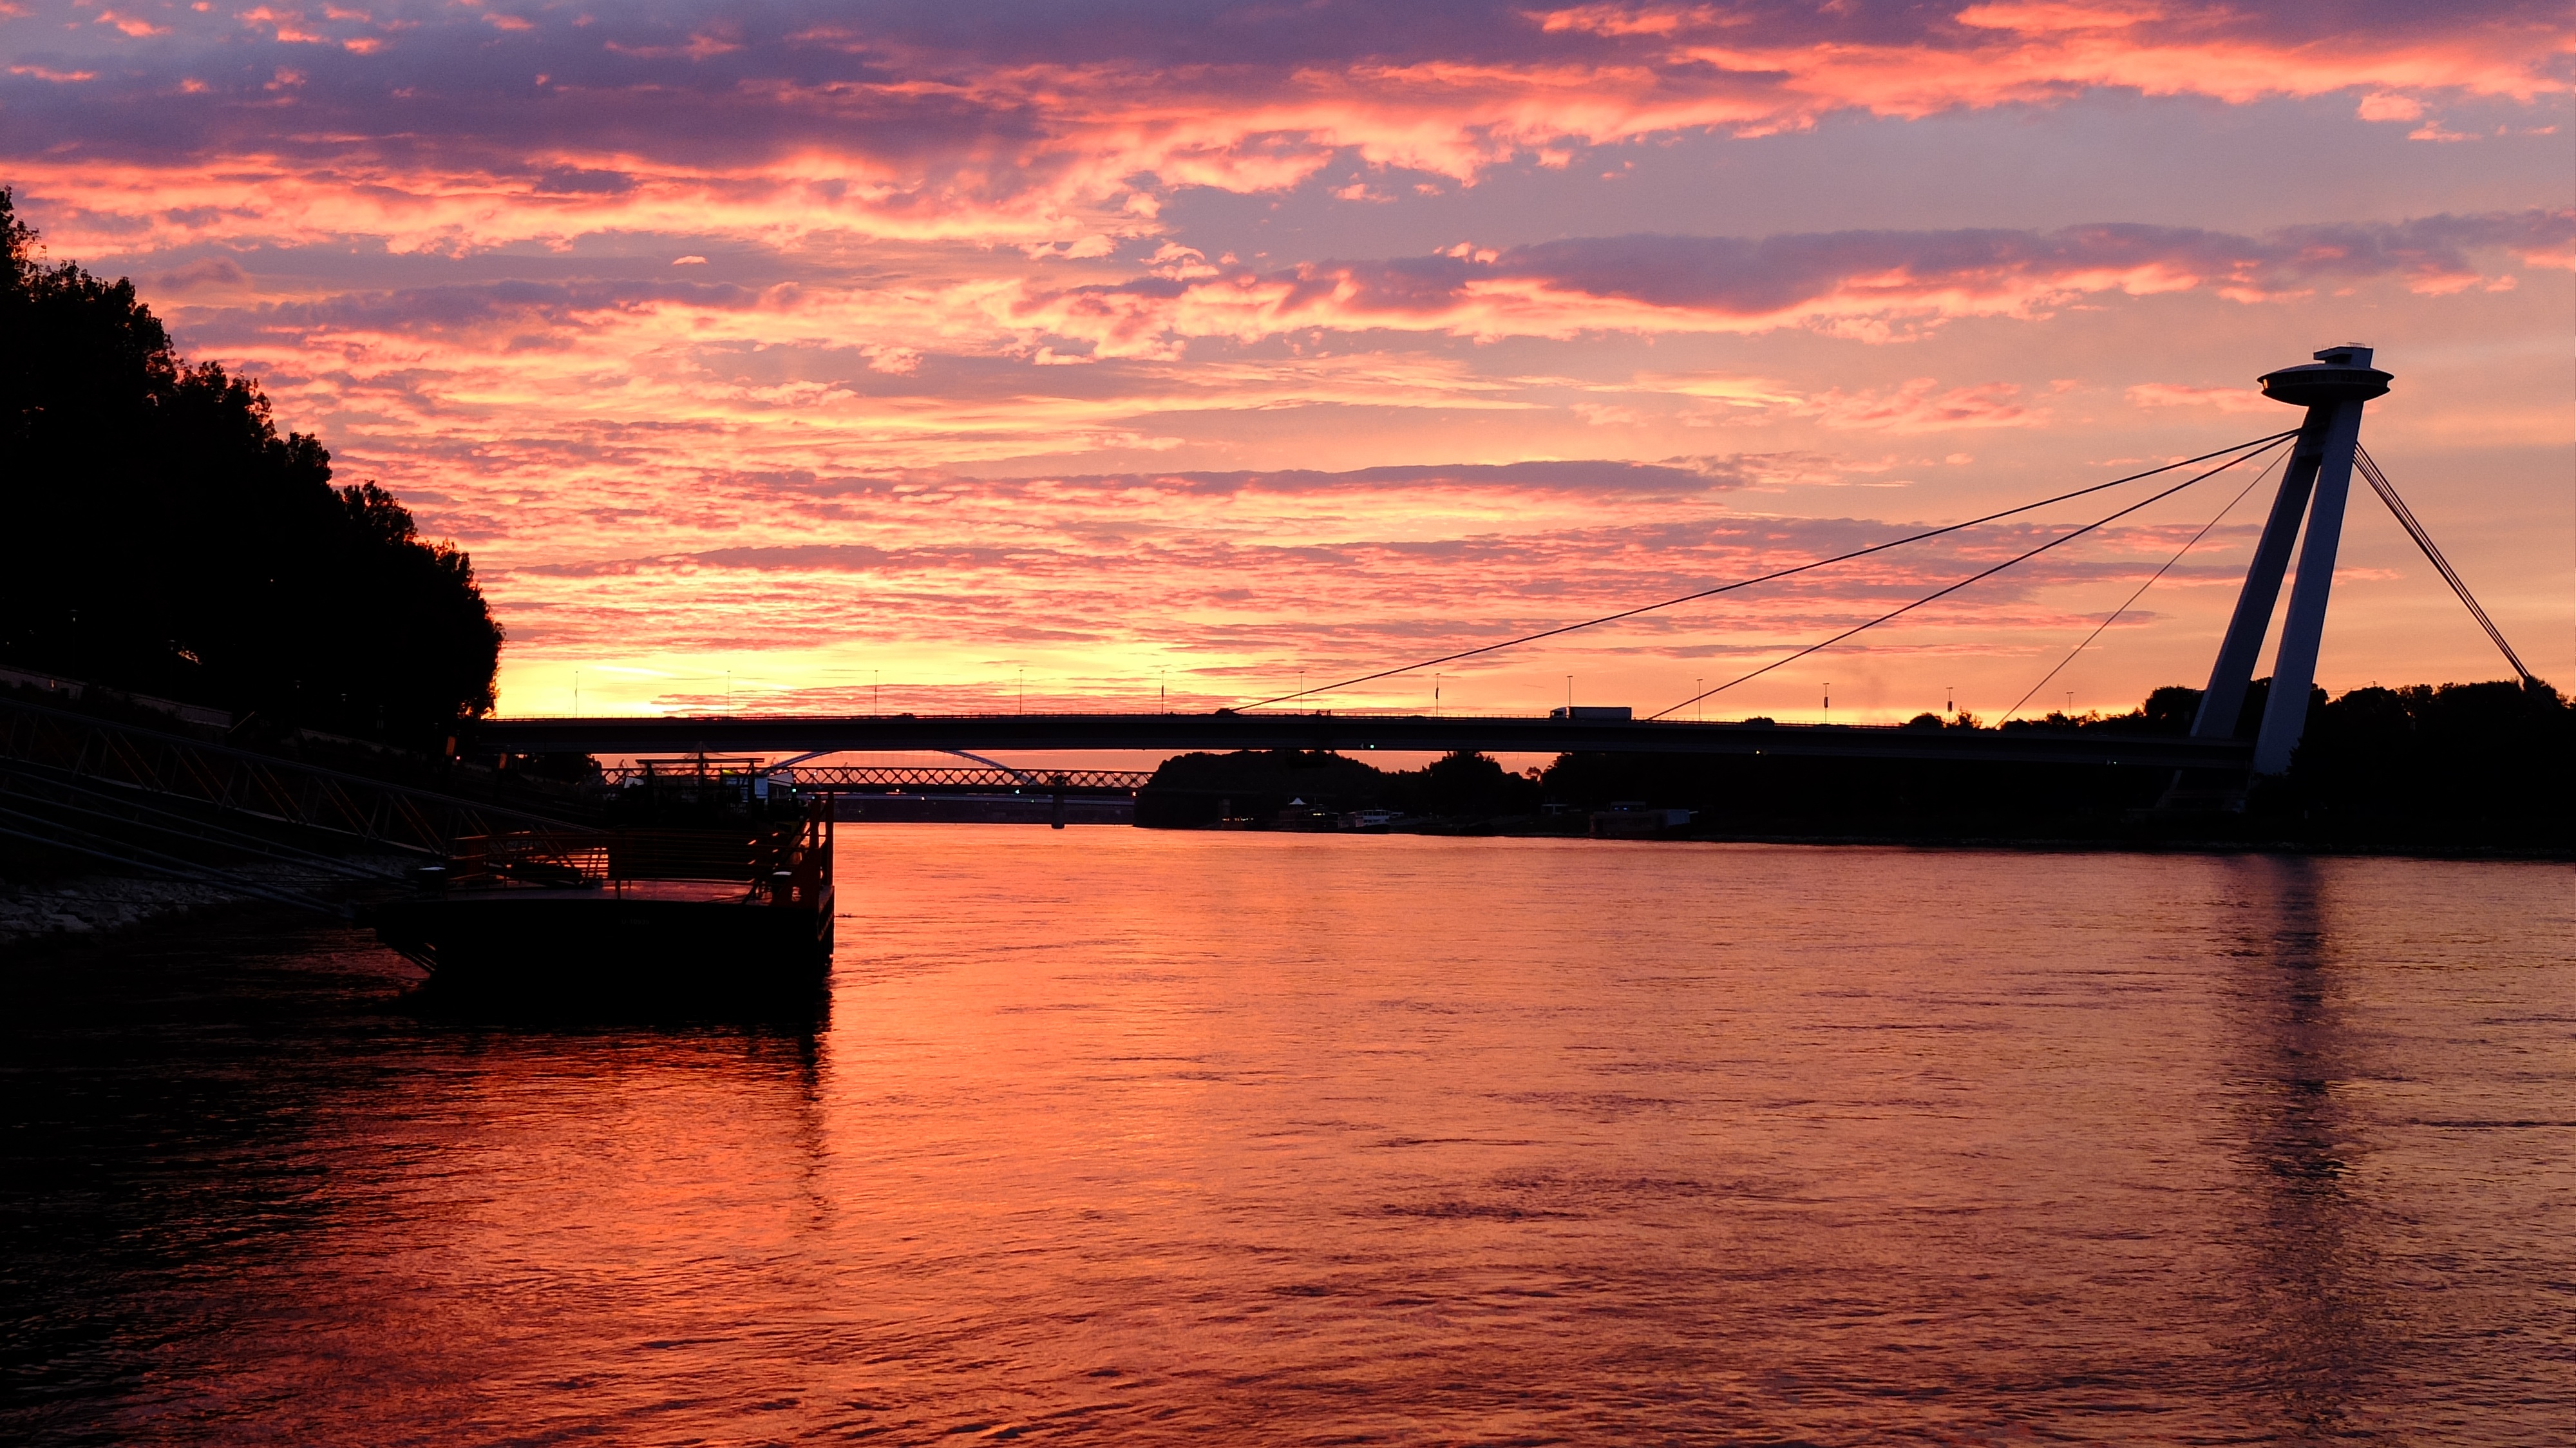
sea, coast, ocean, horizon, cloud, sky, sunrise, sunset, sunlight, morning, dawn, river, dusk, evening, reflection, bay, afterglow